Psychohistorical Crisis

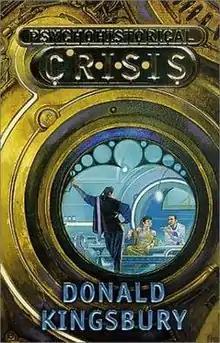
First edition jacket art

Psychohistorical Crisis is a science fiction novel by American-Canadian writer Donald Kingsbury, published by Tor Books in 2001. An expansion of his 1995 novella "Historical Crisis", it is a re-imagining of the world of Isaac Asimov's "Foundation" series, set after the establishment of the Second Empire. The book is neither officially authorized by Asimov's estate (as they had previously done with the Second Foundation Trilogy), nor is it intended to be recognized as part of his continuity.